Aberdeen Arts Centre

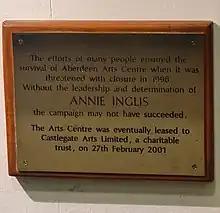

A successful campaign was led by Annie Inglis to save the Aberdeen Arts Centre from closure in 1998. Aberdeen City Council, as part of a bid to save £17.5m from its annual budget, had decided to cut funding for the centre to save £167,000 annually. In March 1998, while recovering in hospital from an asthma attack, Annie had coordinated a 14,500-signature petition to save the centre. This was presented, wrapped in red ribbon to Aberdeen City Council leader, Margaret Smith.